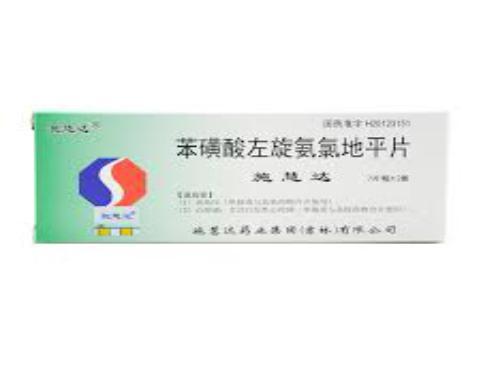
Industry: Medical